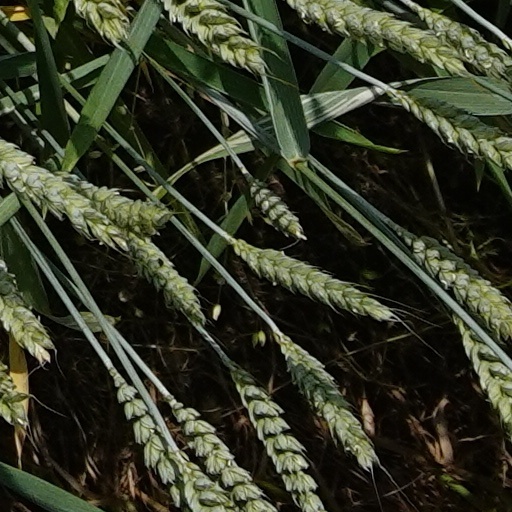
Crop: wheat